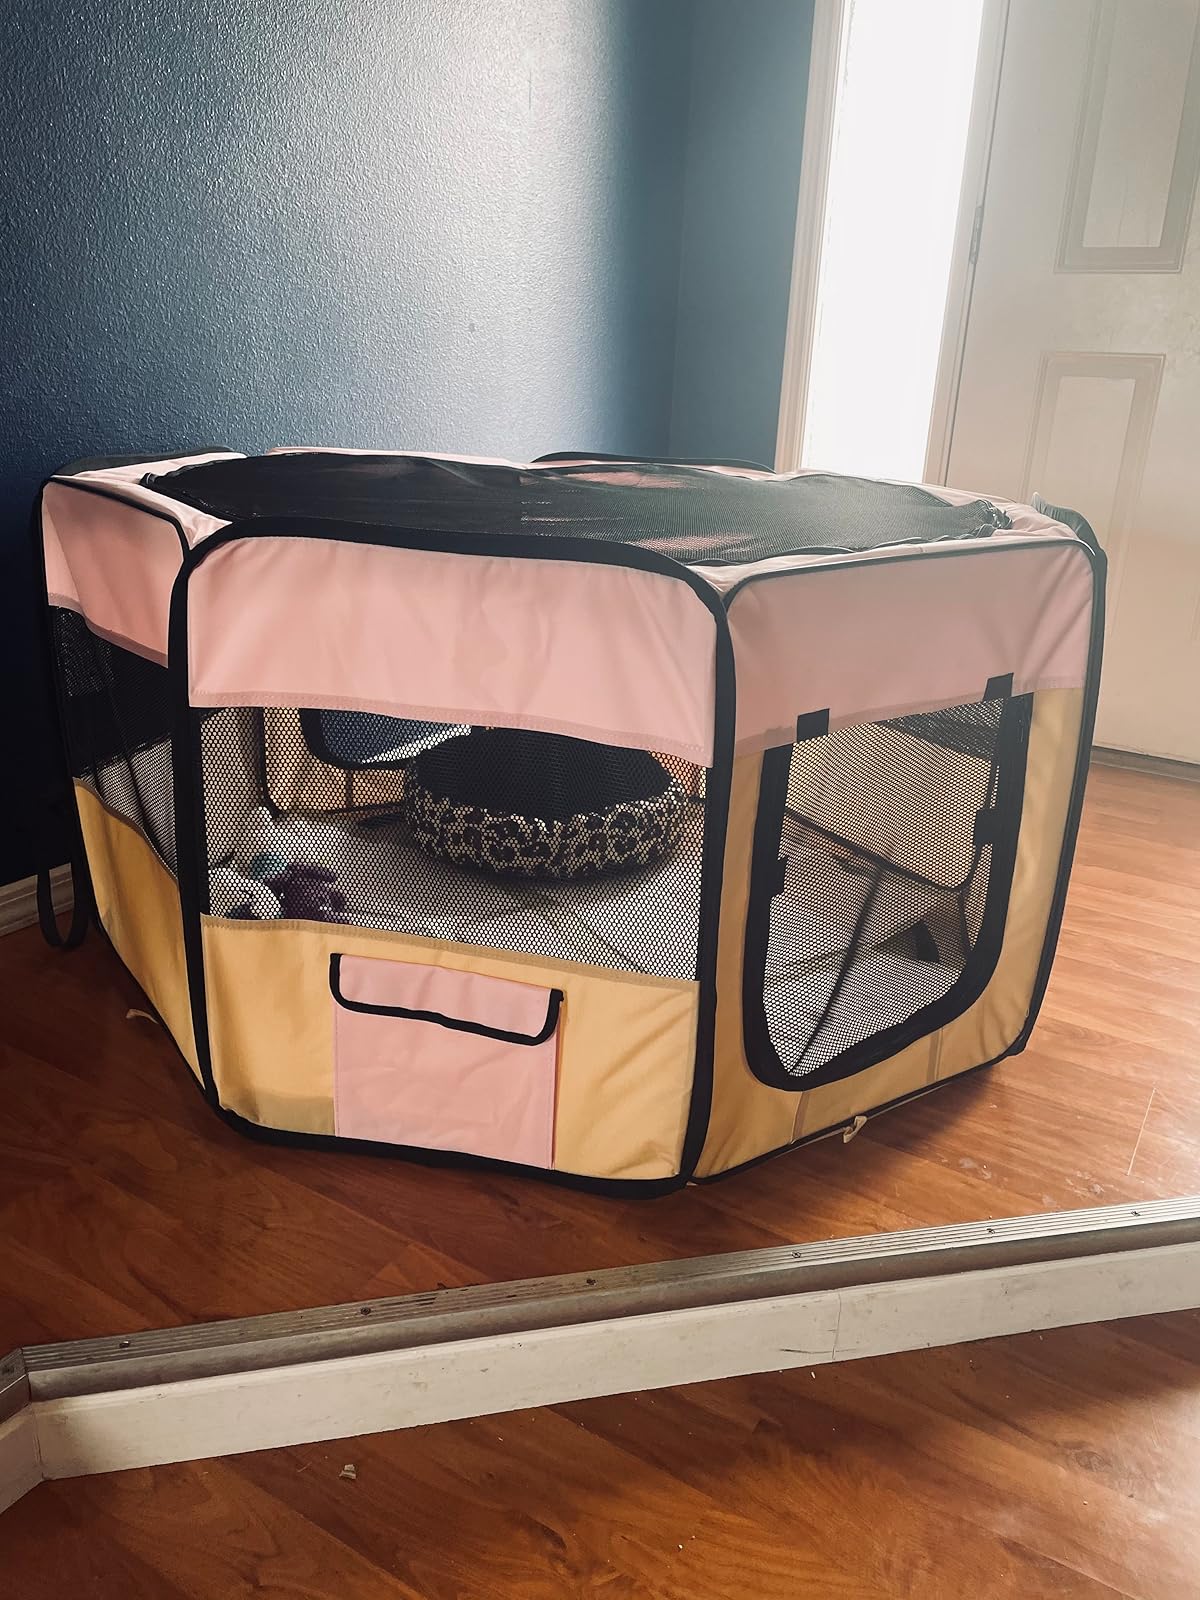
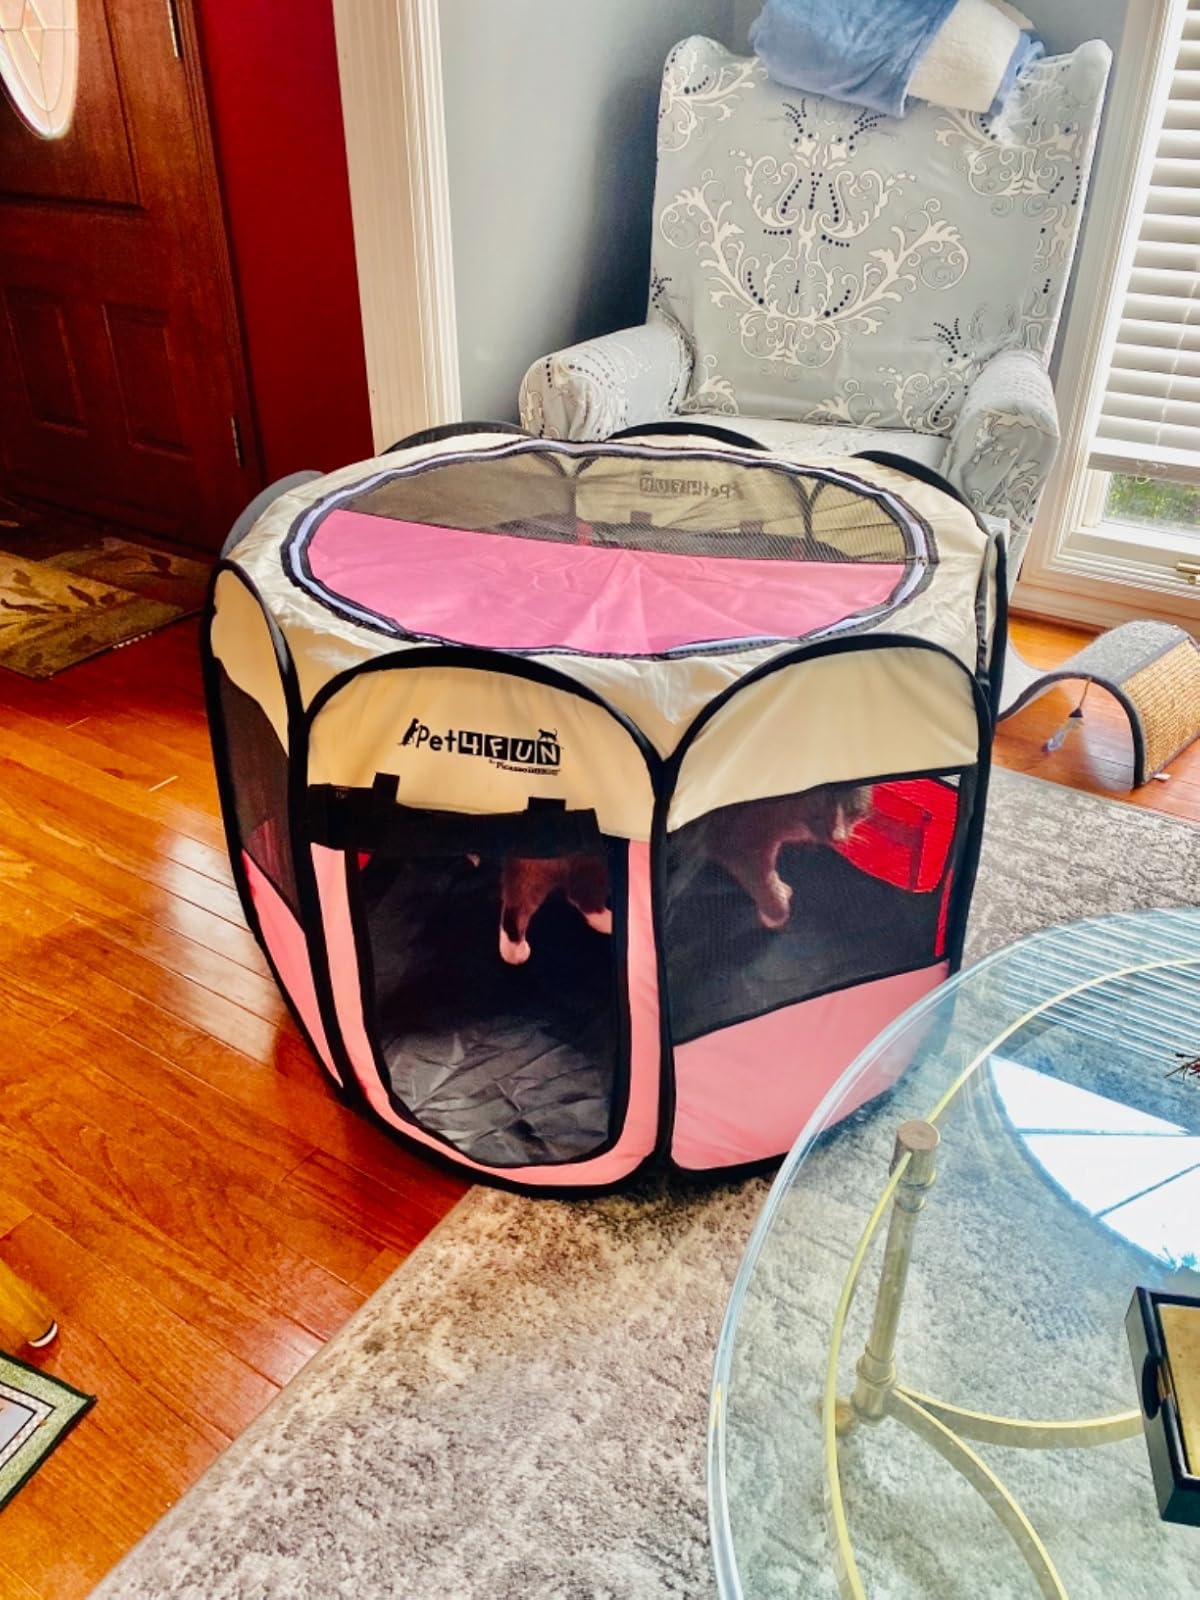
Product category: items_kennel
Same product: no